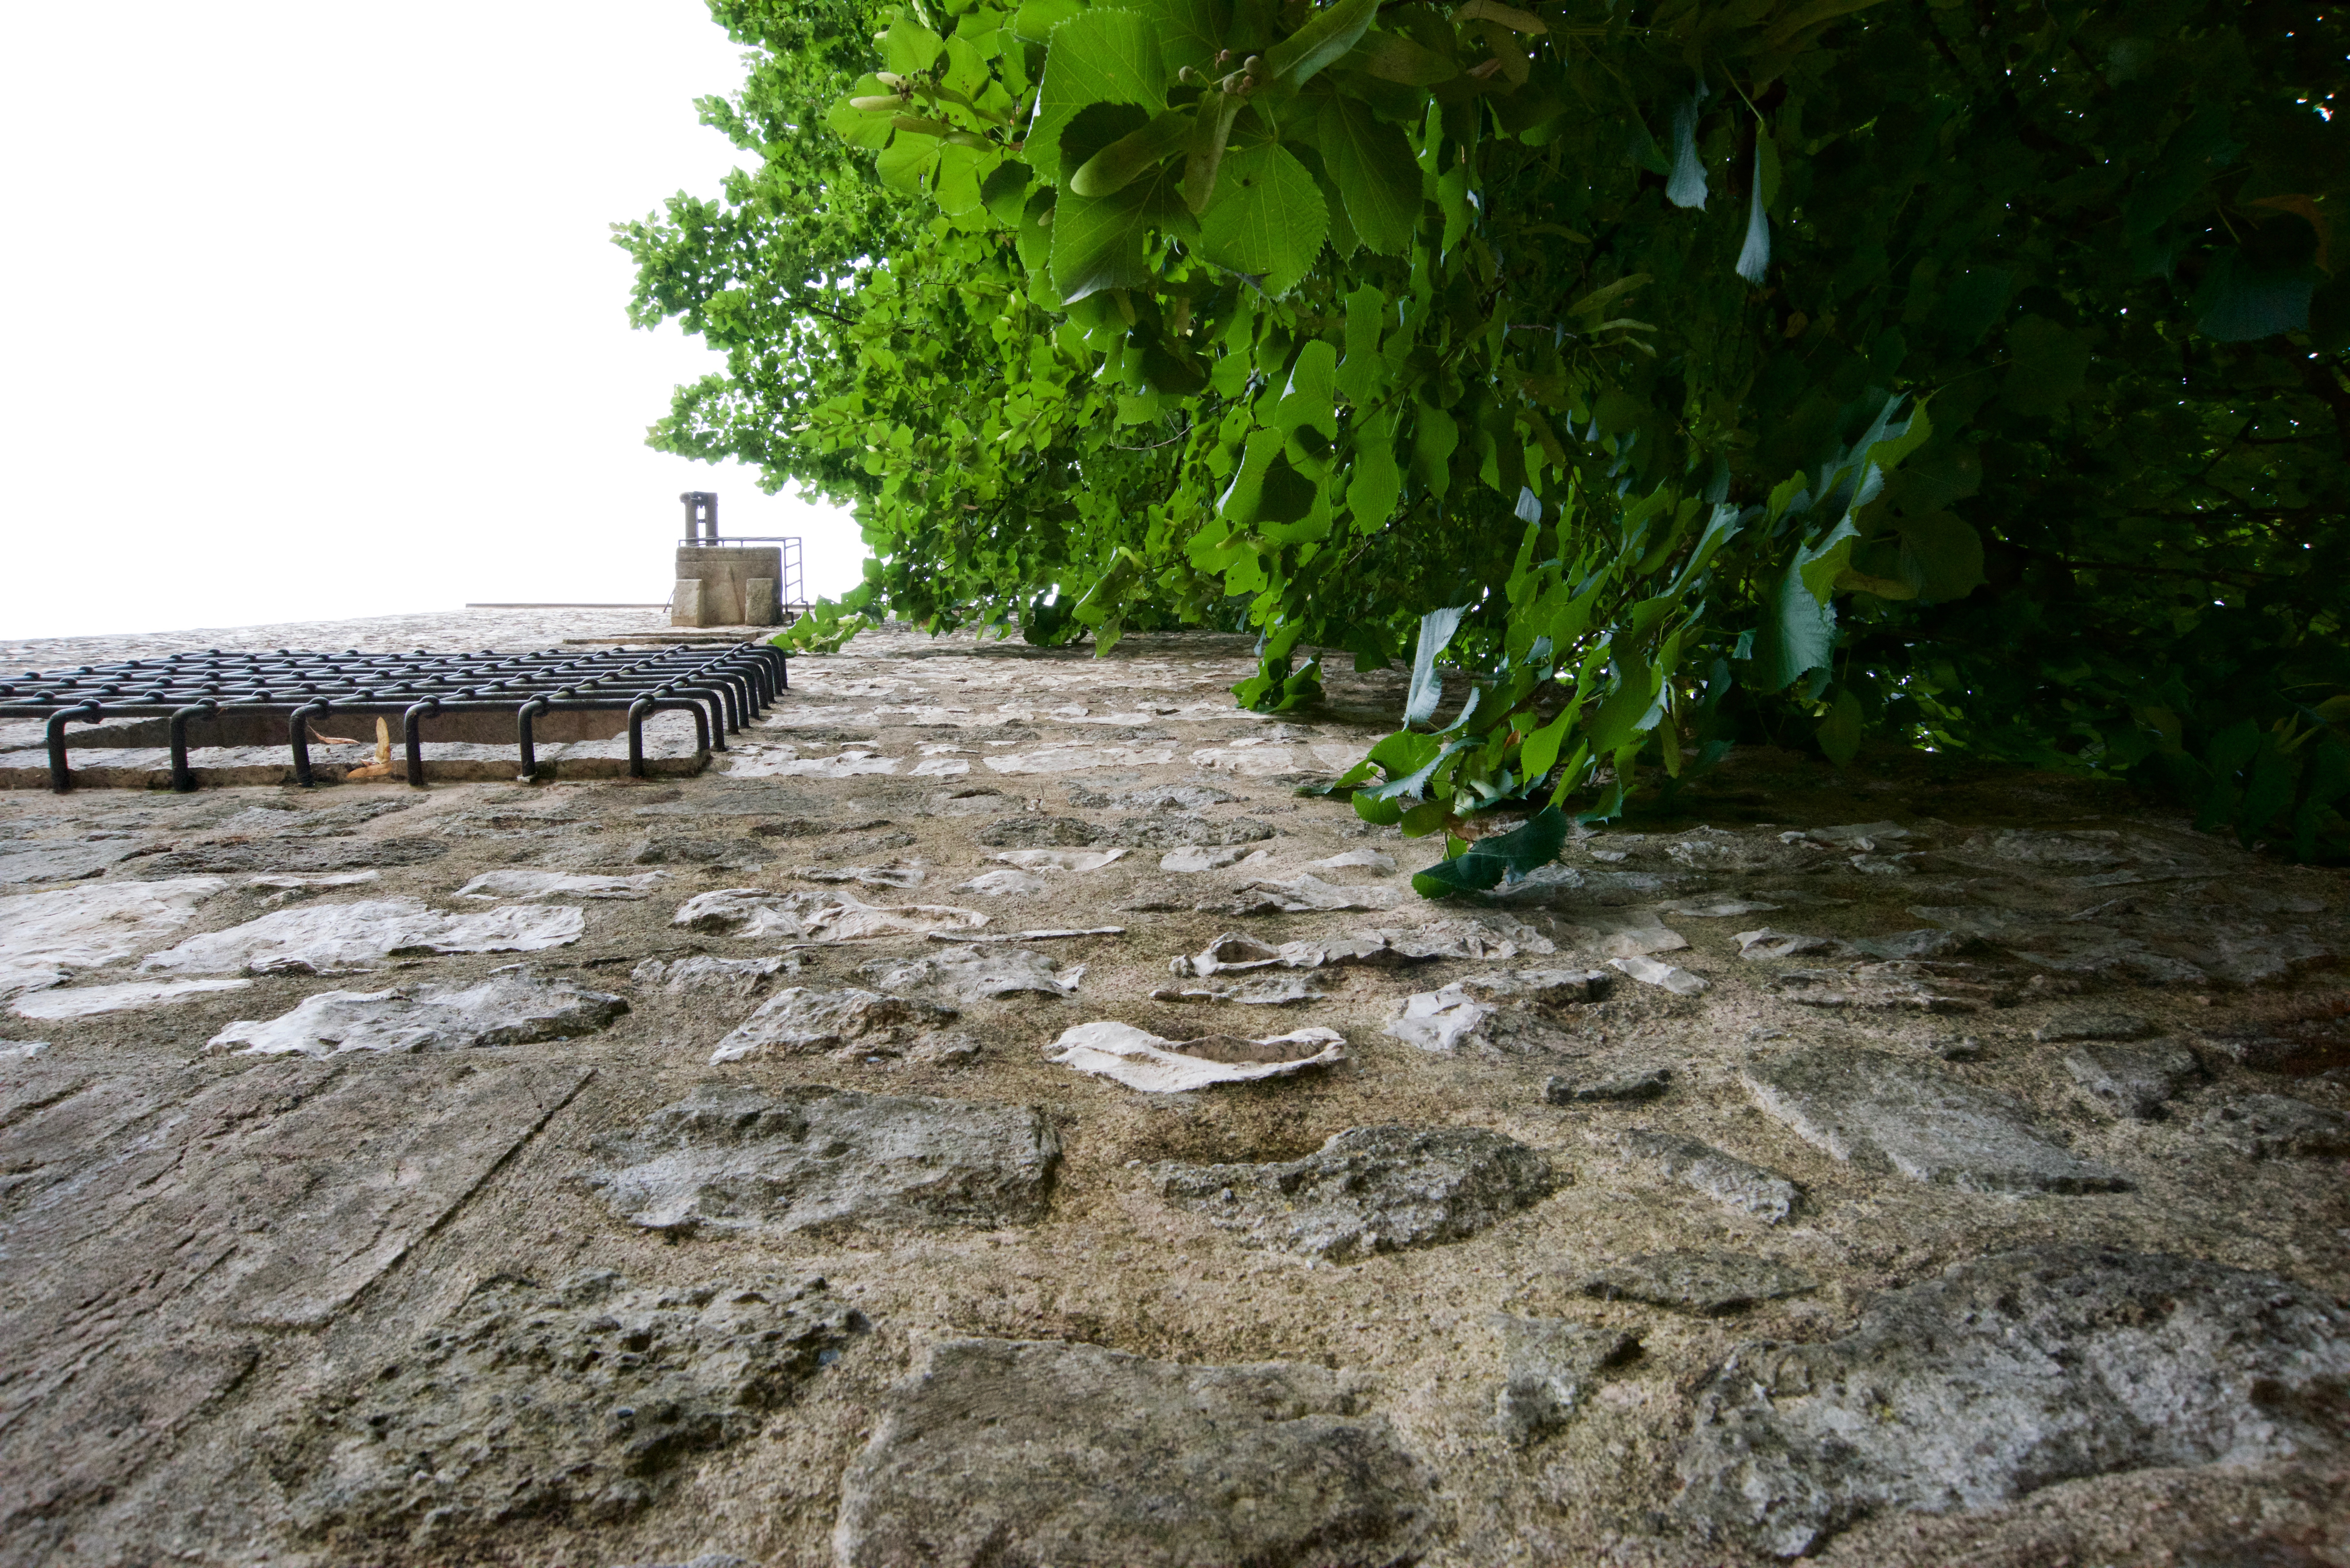
wall, walkway, backyard, soil